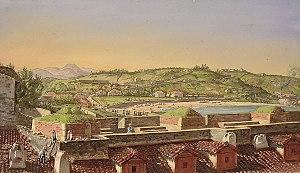
Donostia - San Sebastian Euskara: Donostia, 1860. Didier Petit de Meurvilleren marrazkia
Didier Petit, né François-Didier Petit de Meurville le 10 décembre 1793 à Saint-Domingue, et décédé le 27 avril 1873 à Biarritz, est un diplomate et peintre français.